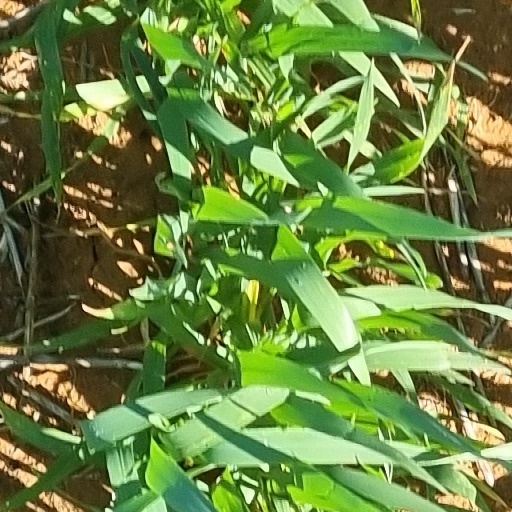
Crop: wheat